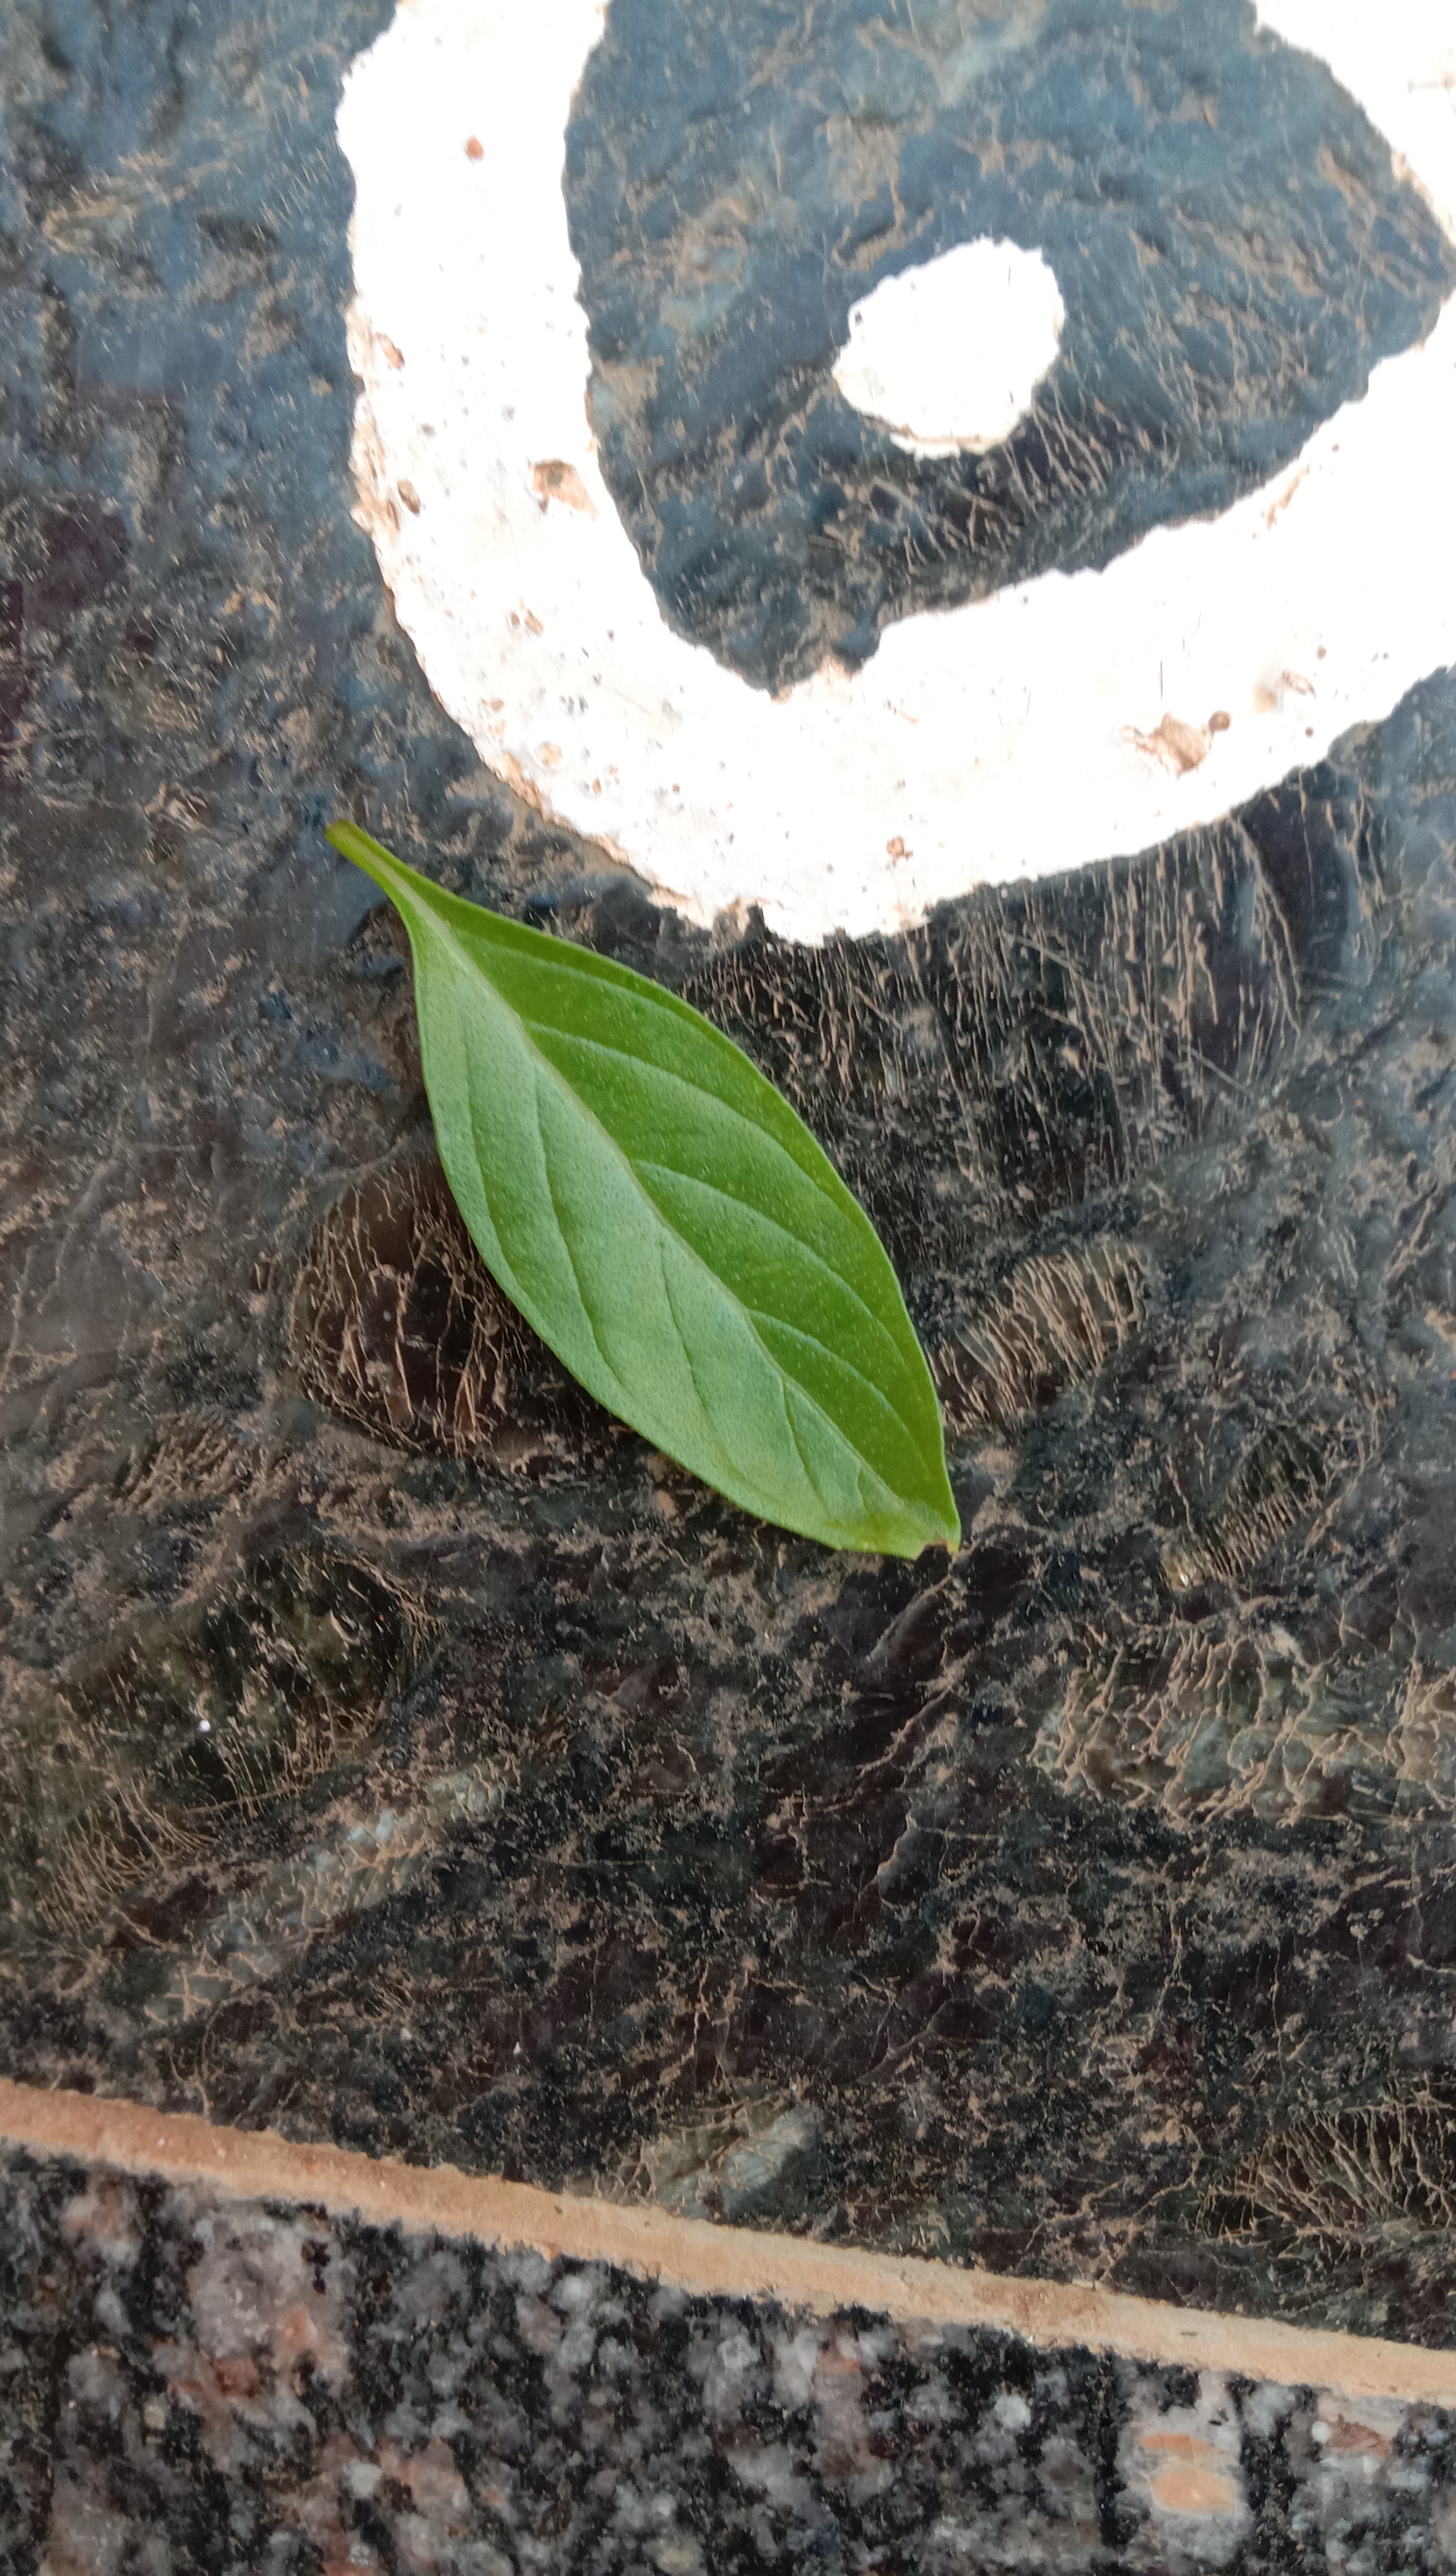
Plant: kamakasturi